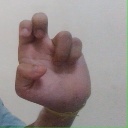
अक्षर: अ